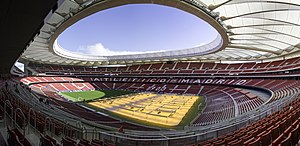
Wanda Metropolitano
Wanda Metropolitano i februar 2018.
Wanda Metropolitano er et stadion beliggende i Spaniens hovedstad Madrid. Det har siden 2017/18-sæsonen været hjemmebane for Atlético Madrid, hvor det afløste Estadio Vicente Calderón. Der er en kapacitet på 67.703 siddepladser.